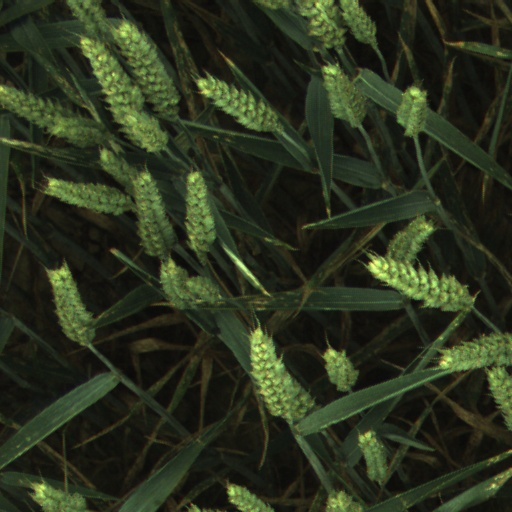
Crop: wheat